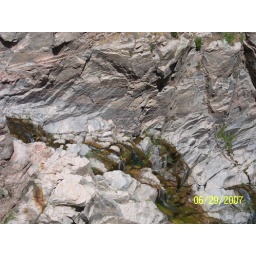
water leaking from canyon wall by Dam